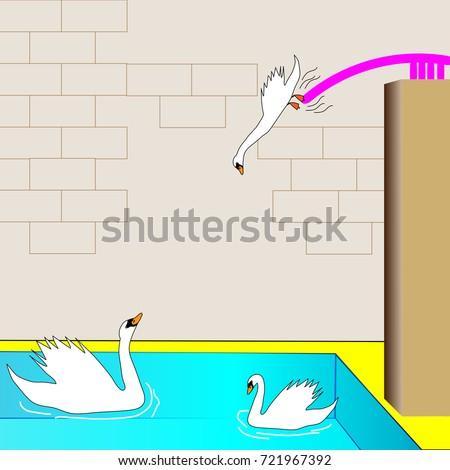
a swan jumps from a diving board into a swimming pool in a humorous surreal illustration .